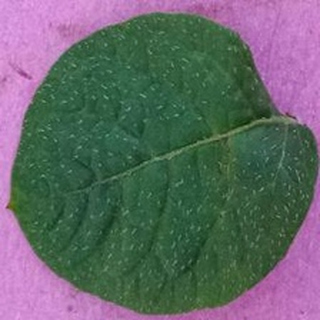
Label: healthy_potato